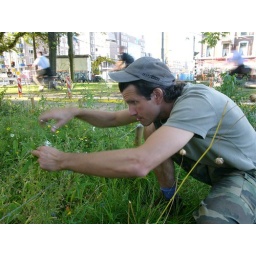
The 'National Test Gardens' group harvests seed from wild plants they have earlier planted in public green spots.